Anthonie Crussens

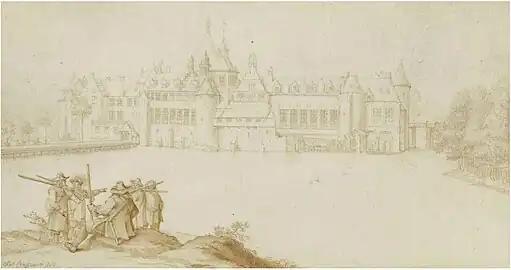
"Hunters resting on the board of a river in front of Tervuren castle"

Anthonie Crussens (c. 1635 – in or after 1665) was a Flemish painter, draughtsman and printmaker who is mainly known for his drawings of genre scenes, landscapes with people, winter landscapes and peasant scenes.